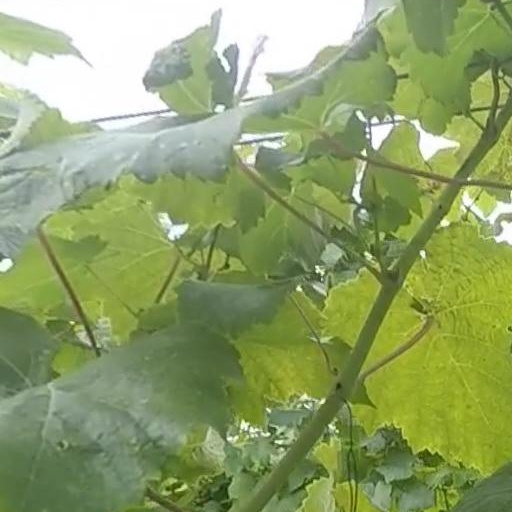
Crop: grape